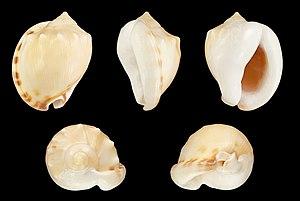
Semicassis est un genre de mollusque gastéropode de la famille des Cassidae.